Hajime Moriyasu

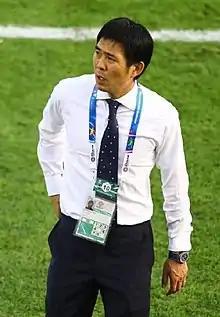
Moriyasu coaching Japan at 2019 AFC Asian Cup

Moriyasu served as a coach for Sanfrecce Hiroshima from the 2004 season. He also coached the Japan national youth team which participated in the 2006 AFC Youth Championship and the 2007 U-20 World Cup. He was a coach for the Hiroshima first team from 2007 to 2009 before a spell coaching at Albirex Niigata.